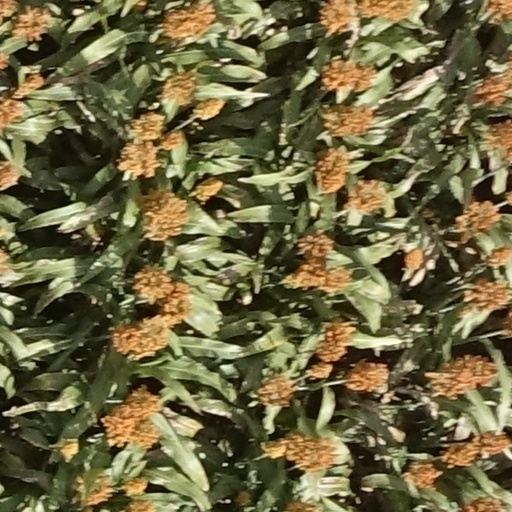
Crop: sorghum